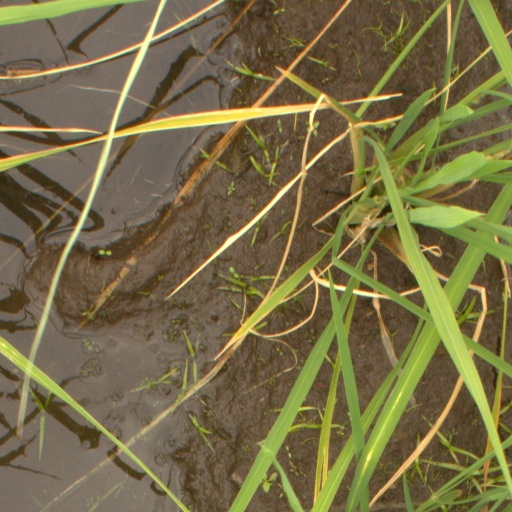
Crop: rice